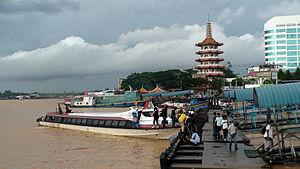
Le Rajang est un fleuve de l'État de Sarawak Malaisie orientale situé dans l'île de Bornéo. C'est le plus long fleuve de Malaisie avec une longueur de 563 km. Le bassin versant du fleuve a une superficie d'environ 50 000 km² ce qui représente 40 % de Sarawak et 7 % de l'ensemble de la surface de Bornéo.